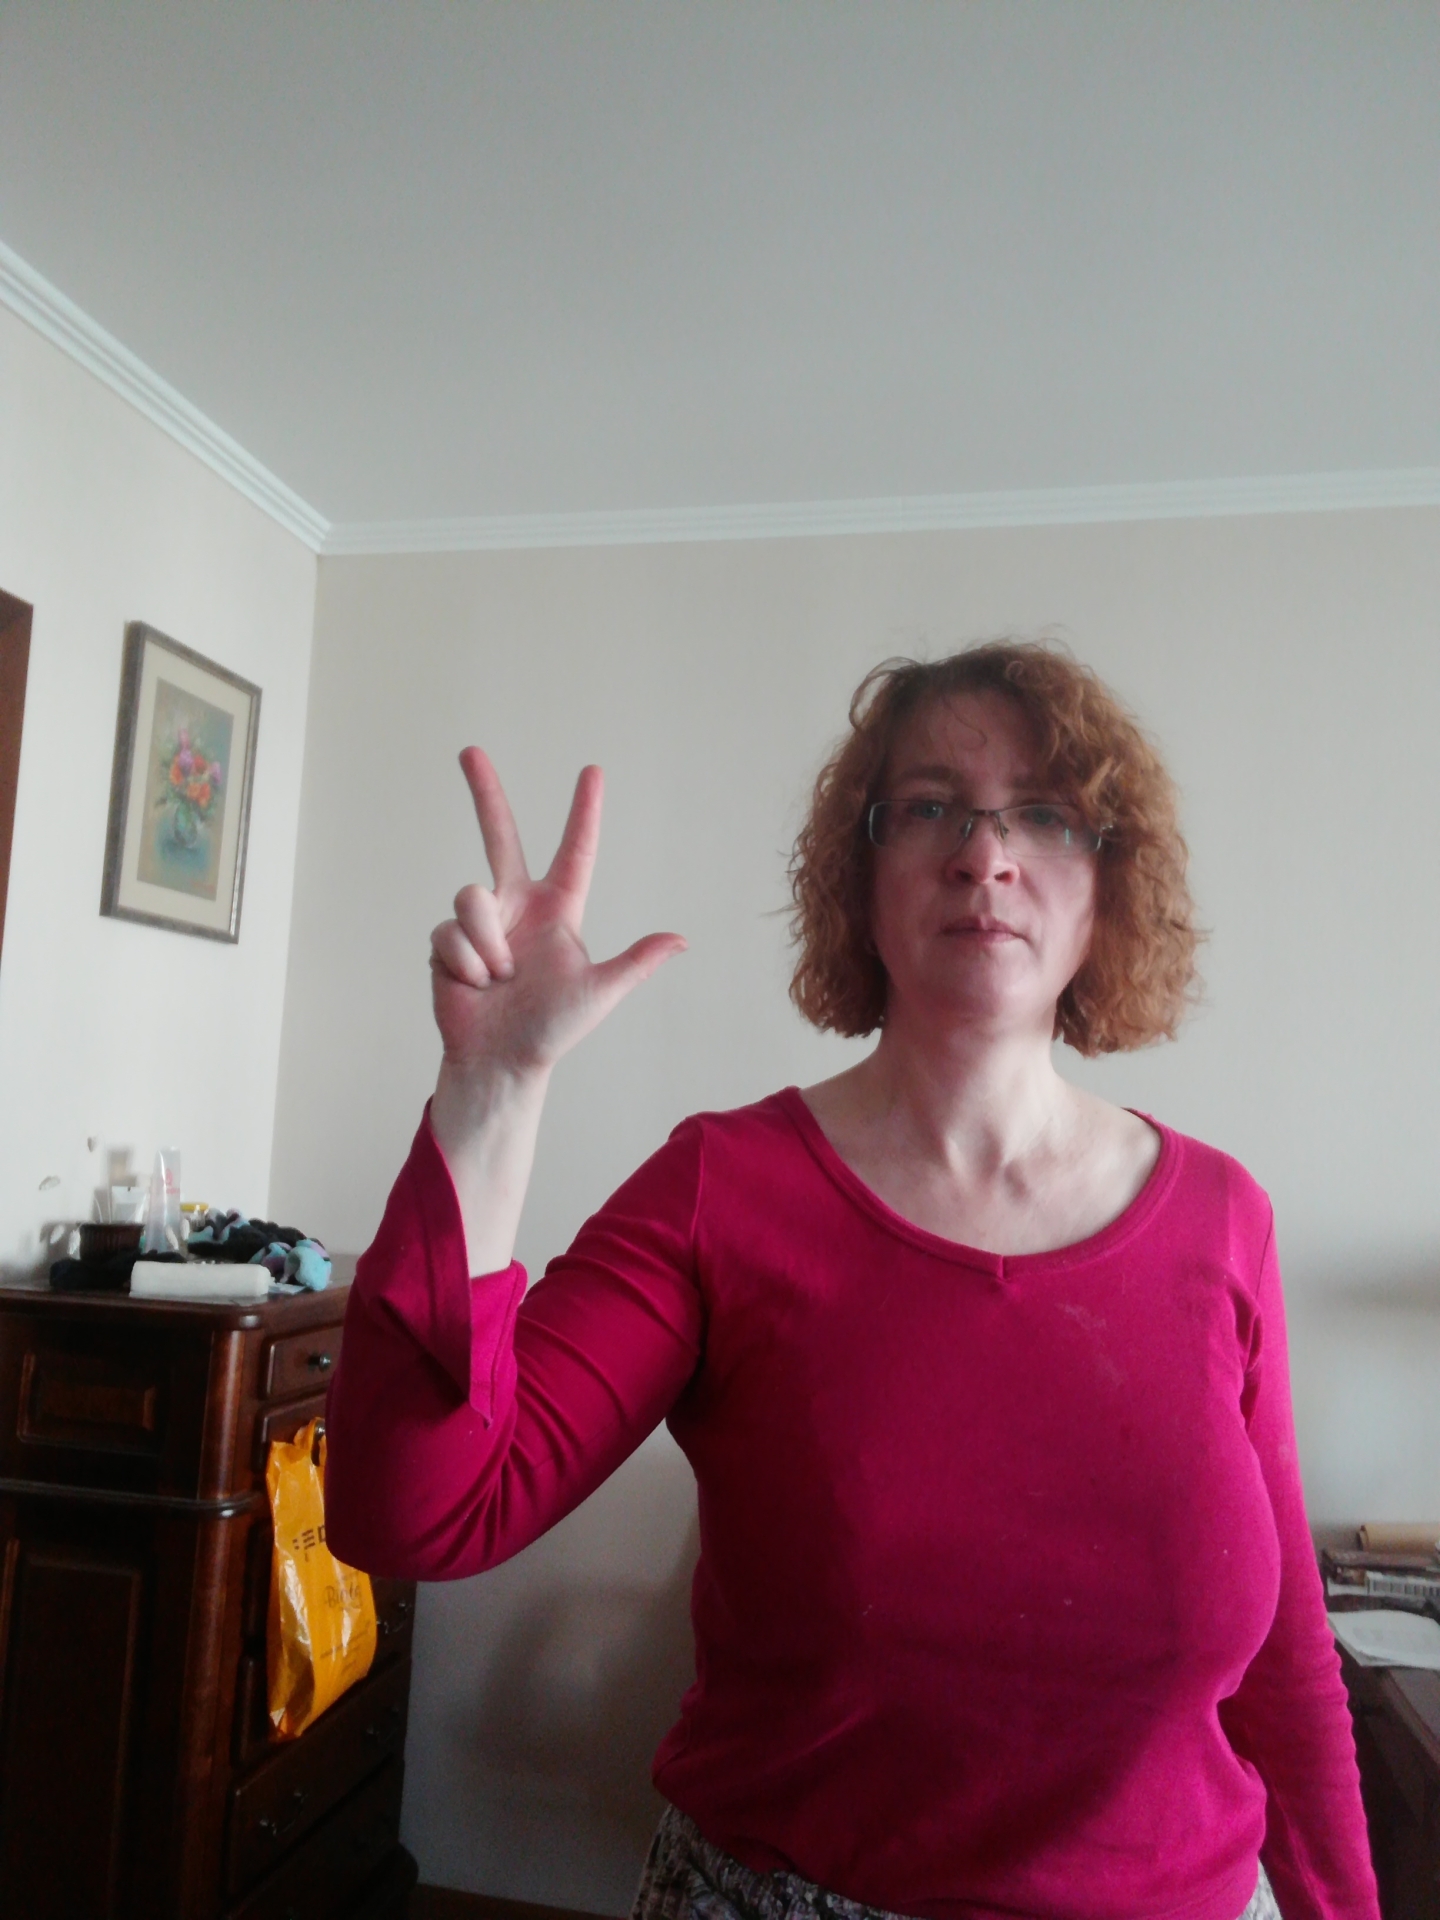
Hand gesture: three2